New Jersey Air National Guard

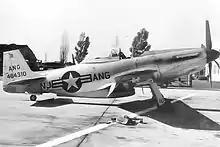
An F-51H Mustang of the 119th Fighter Squadron at Newark Airport, 1948

The modern New Jersey ANG received federal recognition on 9 February 1947 as the 119th Fighter Squadron at Newark Airport. It was equipped with F-51D Mustangs and its mission was the air defense of the state. 18 September 1947, however, is considered the New Jersey Air National Guard's official birth concurrent with the establishment of the United States Air Force as a separate branch of the United States military under the National Security Act